Copyright law of the United States

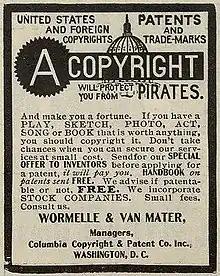
Late 19th-century newspaper advertisement for copyright registration services. The text reads "United States and Foreign Copyright. Patents and Trade-Marks A Copyright will protect you from Pirates. And make you a fortune. If you have a play, sketch, photo, act, song or book that is worth anything, you should copyright it. Don't take chances when you can secure our services at small cost. Send for our special offer to inventors before applying for a patent, it will pay you. Handbook on patents sent free. We advise if patentable or not. Free. We incorporate stock companies. Small fees. Consult us. Wormelle & Van Mater, Managers, Columbia Copyright & Patent Co. Inc, Washington, D.C."

Copyright is automatically granted to the author of an original work (that otherwise meets the basic copyright requirements, discussed above). Registration is not necessary. However, registration amplifies a copyright holder's rights in a number of ways. Registration, or refusal of registration, is required before a lawsuit can be filed, and registration creates the possibility for enhanced "statutory" damages.